Battle of Manila (1945)

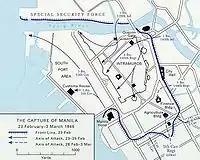
Map of the capture of Manila

As the Americans converged on Manila from different directions, they discovered that most of the Imperial Japanese Army troops defending the city had been withdrawn to Baguio on the orders of General Tomoyuki Yamashita, commander in chief of Japanese Army forces in the Philippines. Yamashita had planned to engage Filipino and U.S. forces in northern Luzon in a coordinated campaign of attrition, with the goal of buying time for defenses against an Allied invasion to be constructed on the Japanese home islands. He had three main force groupings under his command: 80,000 men of the "Shimbu Group" in the mountains east of Manila, 30,000 of the "Kembu Group" in the hills north of Manila, and 152,000 of the "Shobu Group" in northeastern Luzon.